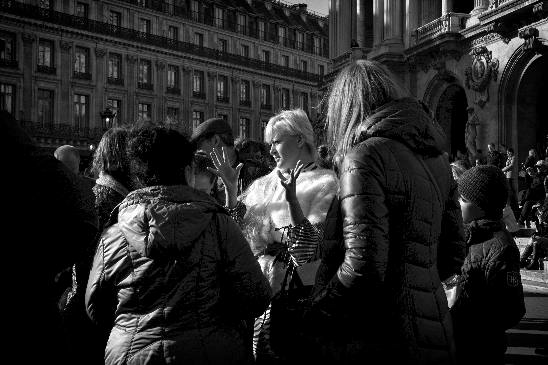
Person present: Yes